Sport in Namibia

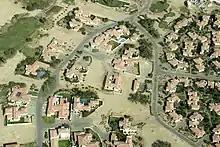
Aerial view of Rossmund Estate and Rossmund Golf Course

The Namibian Equestrian Federation (NAMEF) was founded in 1958 by Mr. E Homan, E. Holtz and I. Voigts. It was originally known as the South West African Horse Society and changed its name to NAMEF after Namibia gained independence from the Republic of South Africa. They are affiliated to the Namibian Sport Commission (NSC), the Namibian National Olympic Committee (NNOC) and the International body Federation Equestrian International (FEI) since 1992, representing the horse sport on a National and International level.